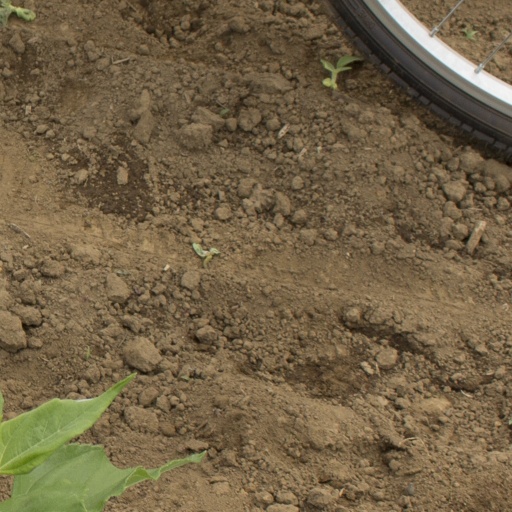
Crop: Jerusalem artichoke